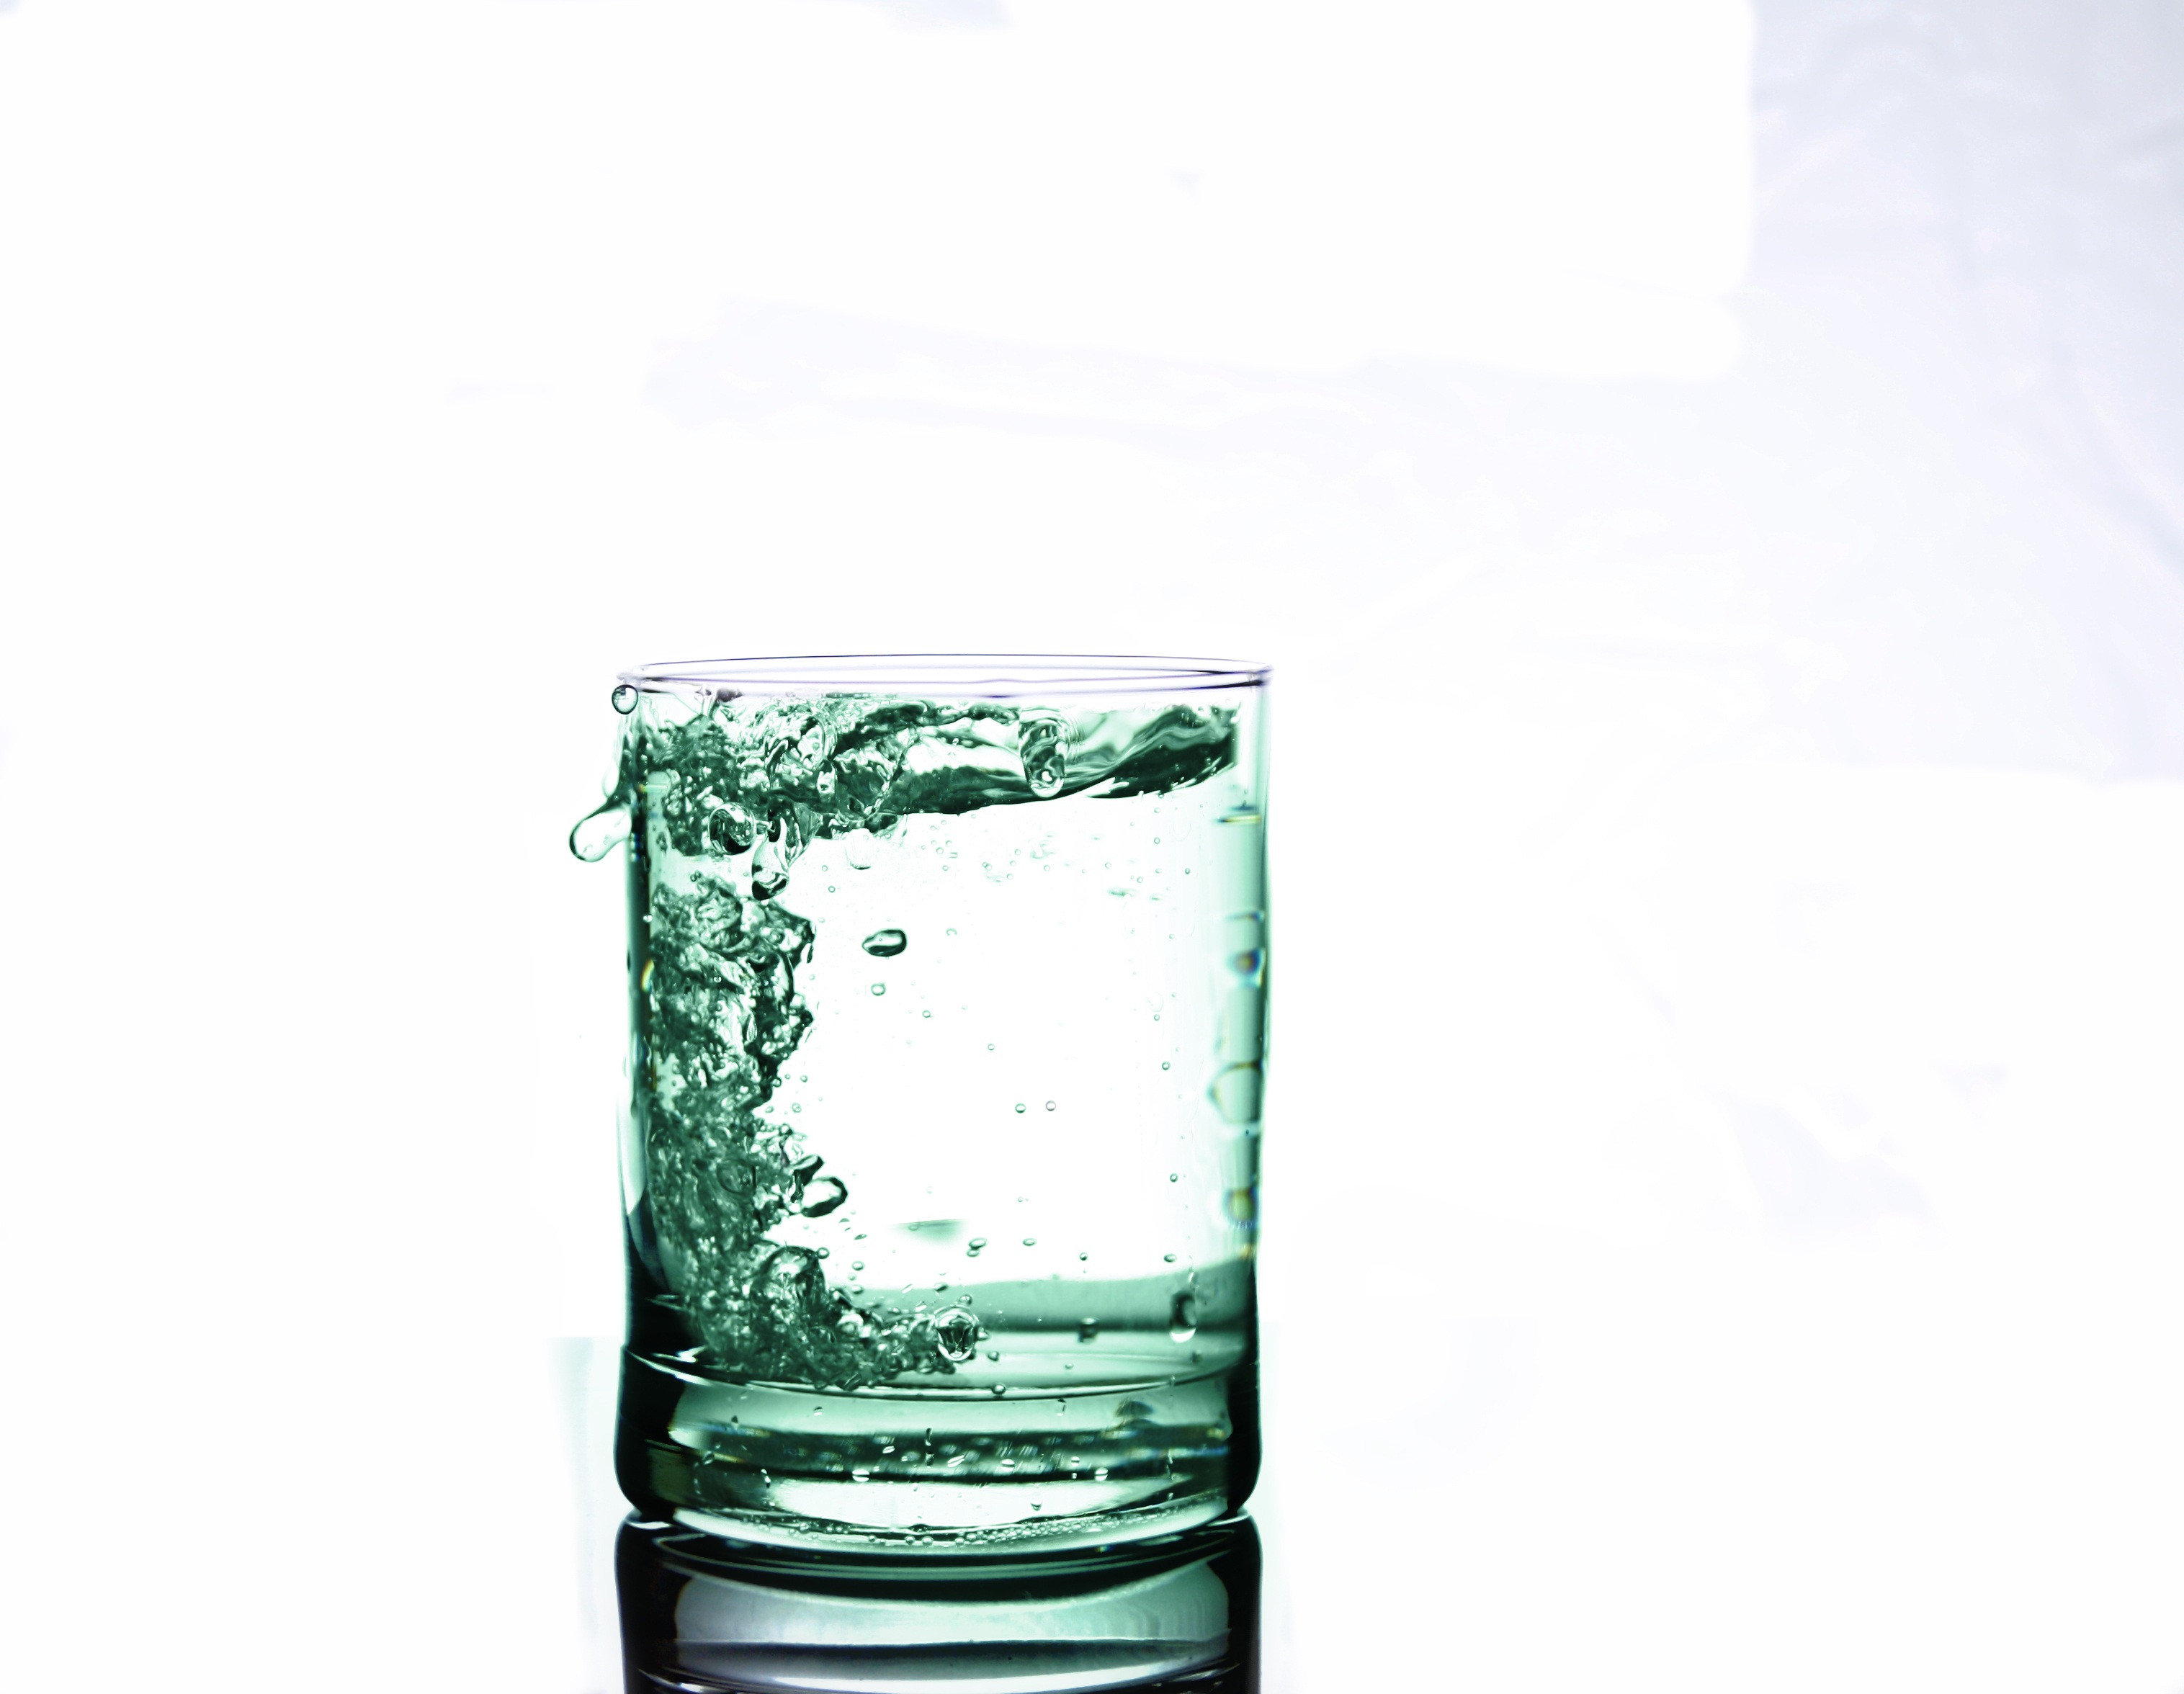
water, glass, restaurant, drink, mug, glassware, pleasure, prost, drinkers, water glass, distilled beverage, pint glass, drinkware, highball glass